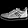
Label: Sneaker